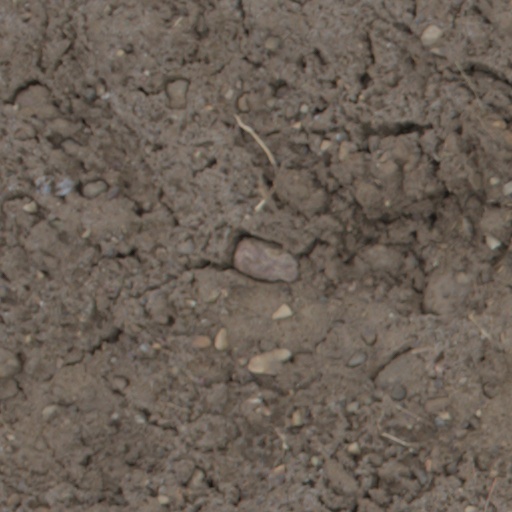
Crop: wheat